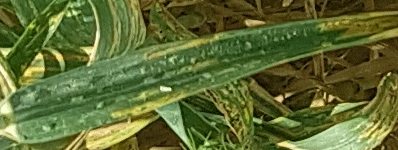
Label: Wheat___Yellow_Rust